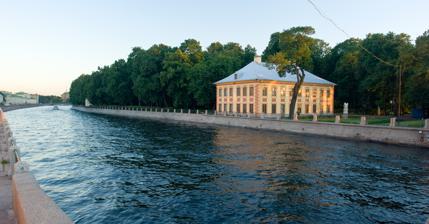
Building: Summer Palace of Peter the Great
Country: Russia
Year built: 1714
Russian imperial palace For the wooden palace of Empress Elizabeth, see Summer Palace . 59°56′50″N 30°20′10″E / 59.94722°N 30.33611°E / 59.94722; 30.33611 The palace as seen from across the Fontanka River from a small Prachechniy ("Laundry") Bridge in August 2007 The Summer Palace of Peter the Great (Russian: Летний дворец Петра I ) was built in Saint Petersburg between 1710 and 1714 in the northeast corner of the Summer Garden , located on an island formed by the Fontanka River , Moyka River , and the Swan Canal . Its northern perimeter runs along the left bank of the Neva River across from the Cabin of Peter the Great and Peter and Paul Fortress and was the first palace built in Saint Petersburg , the second largest city in Russia. The building is currently a museum. It is open to visitors and has been recreated to bring out in essence its features as it existed at the time of Peter the Great. Construction The Summer Palace was planned in 1710, at a vantage location on the bank of the Fontanka River, by Peter the Great, the first Russian Emperor, the Russian Tsar . The palace was designed by the Swiss Italian architect Domenico Trezzini , who elaborated on the Petrine Baroque style of Russian architecture with a two-story stone building with four-slope roofing. It has a charming exterior and utilitarian rich interior, comparatively a small double storeyed stone building built to the liking of Peter the Great at St. Petersburg. Compared with other European palaces of the time the Summer Palace was a very modest building, reminiscent of the style of houses for Dutch Burghers from the same period. During its construction, the Summer Palace was decorated with friezes of 28 bas-reliefs by the German baroque sculptor and architect Andreas Schlüter depicting scenes from ancient myths and victorious Russian battles in the Great Northern War . The bas-reliefs undeline the theme of Russia's marine power. The doorway also has a bas-releff of Minerva with trophy. There is also a centrally located copper statue of St. George armed with a spear, under the iron roof. The iron roof has a drainage arrangement with each corner shaped like a dragon. Red bas-reliefs below the window skirt the exteriror faces all round the building. The Summer Palace's two floors had similar floor plans, with seven rooms on each. They were decorated by Russian architect Mikhail Zemtsov , German baroque sculptor and architect Andreas Schlüter , and Italian architect Nicola Michetti . Most of the rooms had walls of red and green and oak panels, and an innovative central heating system that featured solid fuel burning boilers with elaborate blue and white porcelain ductwork. Of the rooms to be noted are the reception room; the assembly room (grand hall); the jail where Peter personally prosecuted, imprisoned, and released prisoners; and Peter's favorite room, his workshop. The construction of the Summer Palace was completed in 1714. The water supply system to the palace was from a dam built across the Fontana River, which fed the fountains in the precincts of the palace. The palace also boasted of the first sewage system built by the engineer Jean-Baptiste Le Blond ; Blond had also built a running water connection from a fountain to the kitchen and the bathroom. Summer palace, kitchen with tiles (interior) The Palace was built around the Summer Gardens (established in 1704 ), which have been beautified with rennaisance era statues made of marble which were brought from Italy by Peter the Great. This garden, enclosed by a wrought iron fence was built before the palace as a celebration to mark the victory of Russia over Sweden , and is credited to architects, Ivan Matveev-Ugryumov and Jan Baptiste Le Blond. The curators of the garden were Russian gardeners Yan Roozin and Ivan Surmin . It has benches and side walks where Peter the Great used to spend his summer afternoons. Garden's hedge and with the fable fountains, the Summer Gardens became integral to the Summer Palace. A statue of Venus which was in the Grotto pavilion of the garden was moved to the Tauride Palace at the beginning of the 19th century. Situated on the bank of the Fontanka River, the palace and the garden were approached by boat for which a jetty was built. Historically, numerous monuments in the Summer Garden honour the victories of the Russian Empire in the Great Northern War . p.227 Residence and other uses When the Summer Palace was completed in 1714, it became the residence of Peter the Great and his second wife Catherine I of Russia and many of their 12 children; with Peter occupying the first floor and Catherine, along with the children, occupying the second one, until Peter's death in 1725. Peter and his wife Catherine used to live in the palace during summer,   from May to October, and hold parties entertaining guests from foreign lands. Peter also used this palace on his way coming and going from Europe through the harbour and island fortress at Kronstadt . Residence for Russian imperial family After Peter the Great's death, the Summer Palace once held a Supreme Privy Council meeting but was otherwise occupied for several years by members of the imperial family and their courtiers. 19th-century use During part of the 1762–1796 reign of Catherine the Great , the interior of the Summer Palace was altered for its use by court officials during the summer months. In 1826, the Italian architect Carlo Rossi turned it into the Coffee House, but by the end of the 19th century, it had become vacant. Museum After 1917, the palace was preserved as a historical and architectural monument but did not have a museum status. In 1925, the palace was handed over to the department of history and living environment of the State Russian Museum. Being used only for a small number of exhibitions during the early 20th century, in 1934 the Summer Palace was turned into a museum featuring the daily life of Peter the Great with the original oak staircase surviving as well as the upper and lower kitchens, along with Catherine's apartments on the upper floor that include the Green Drawing Room. The Summer Palace Museum has been a part of the State Russian Museum since 2004. During World War II , both the Summer Palace and Summer Gardens were badly damaged by a German bombing raid. The building was repaired, however, and the layout remains unchanged from the original. In the early 1960s, the Summer Palace was fully restored, including its interiors, the carved oak panels in the lower lobby with images of Minerva, the unique Dutch tiles for its heating system, and the fireplaces with stucco decorations. Reconstruction was supervised by architect A. E. Gessen. The current Summer Palace of Peter the Great Museum gives visitors an opportunity to see Russian imperial court life from 300 years ago.  Exhibits include paintings, prints , and the clothes and furniture of Peter the Great . Opening hours from June to October daily start at 10:00 (10 a.m.) and last to 18:00 (6  p.m.). Gallery The river frontage The palace in 1809 Seen from behind the railing of the Summer Garden Summer Palace in Autumn Portals : Architecture History Russia References